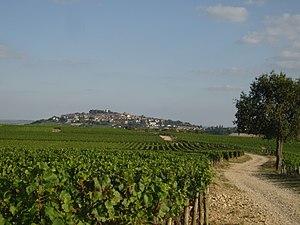
La route Jacques Cœur est une route touristique française située dans les départements du Cher et du Loiret.
Le Berry est une province historique de la France de l'Ancien Régime ayant pour capitale Bourges, mais dont toute structure administrative disparaît définitivement avec la Révolution française. Il constitue l'un des plus vieux terroirs agricoles de la France et doit plus son unité à l'histoire qu'à la géographie. Il la tire aujourd'hui de quelques éléments culturels qui sont propres à cette région, et s'expriment notamment dans des spécialités gastronomiques.
Une route touristique est un itinéraire ou encore parcours, voire circuit terrestre spécifique qui permet sur un périmètre géographique variable de découvrir et d'apprécier la beauté naturelle, les produits, l'histoire, la culture, le style de vie ou le folklore des sites et des lieux visités ou traversés.